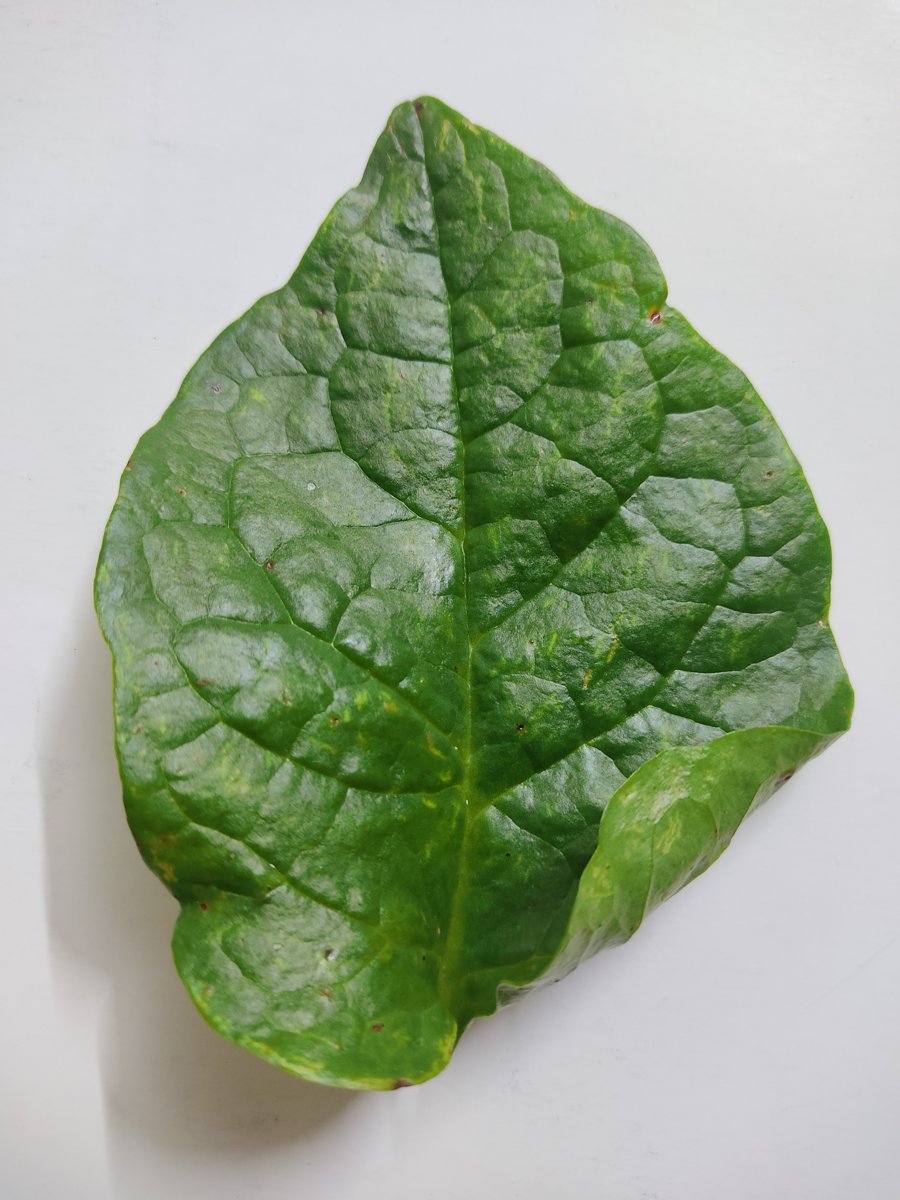
Label: Healthy-Leaf